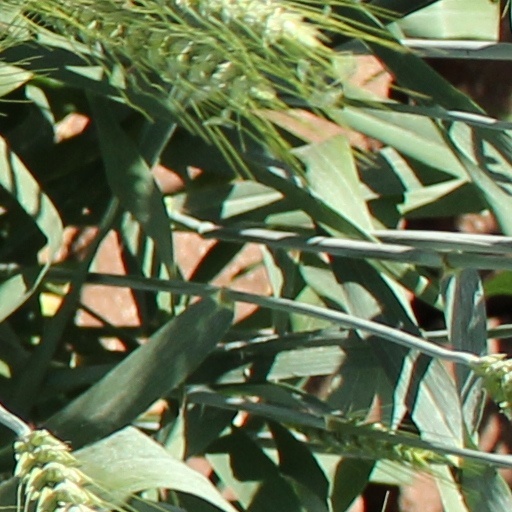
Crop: wheat